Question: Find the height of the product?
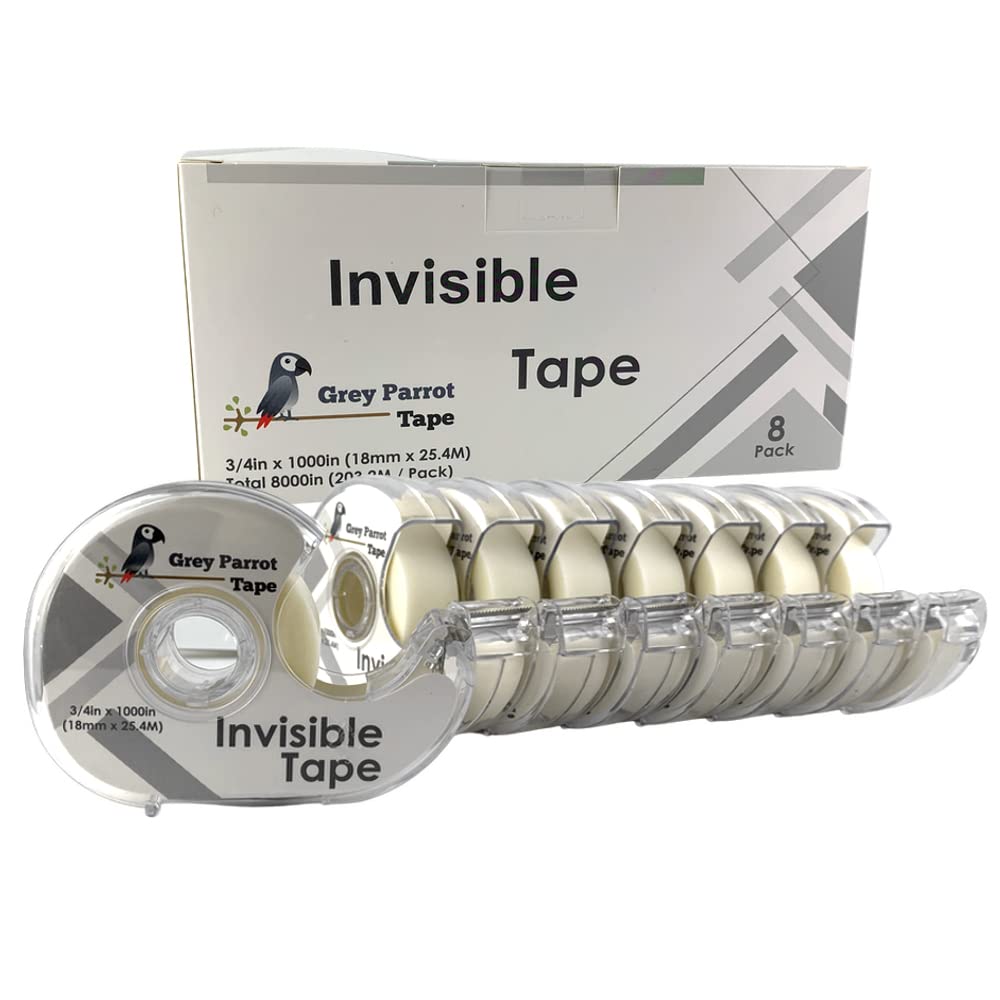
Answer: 18.0 millimetre